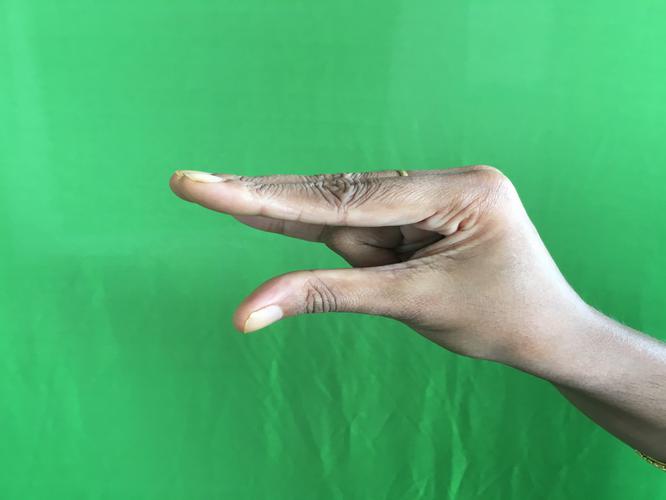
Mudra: Kangulam
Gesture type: single_hand